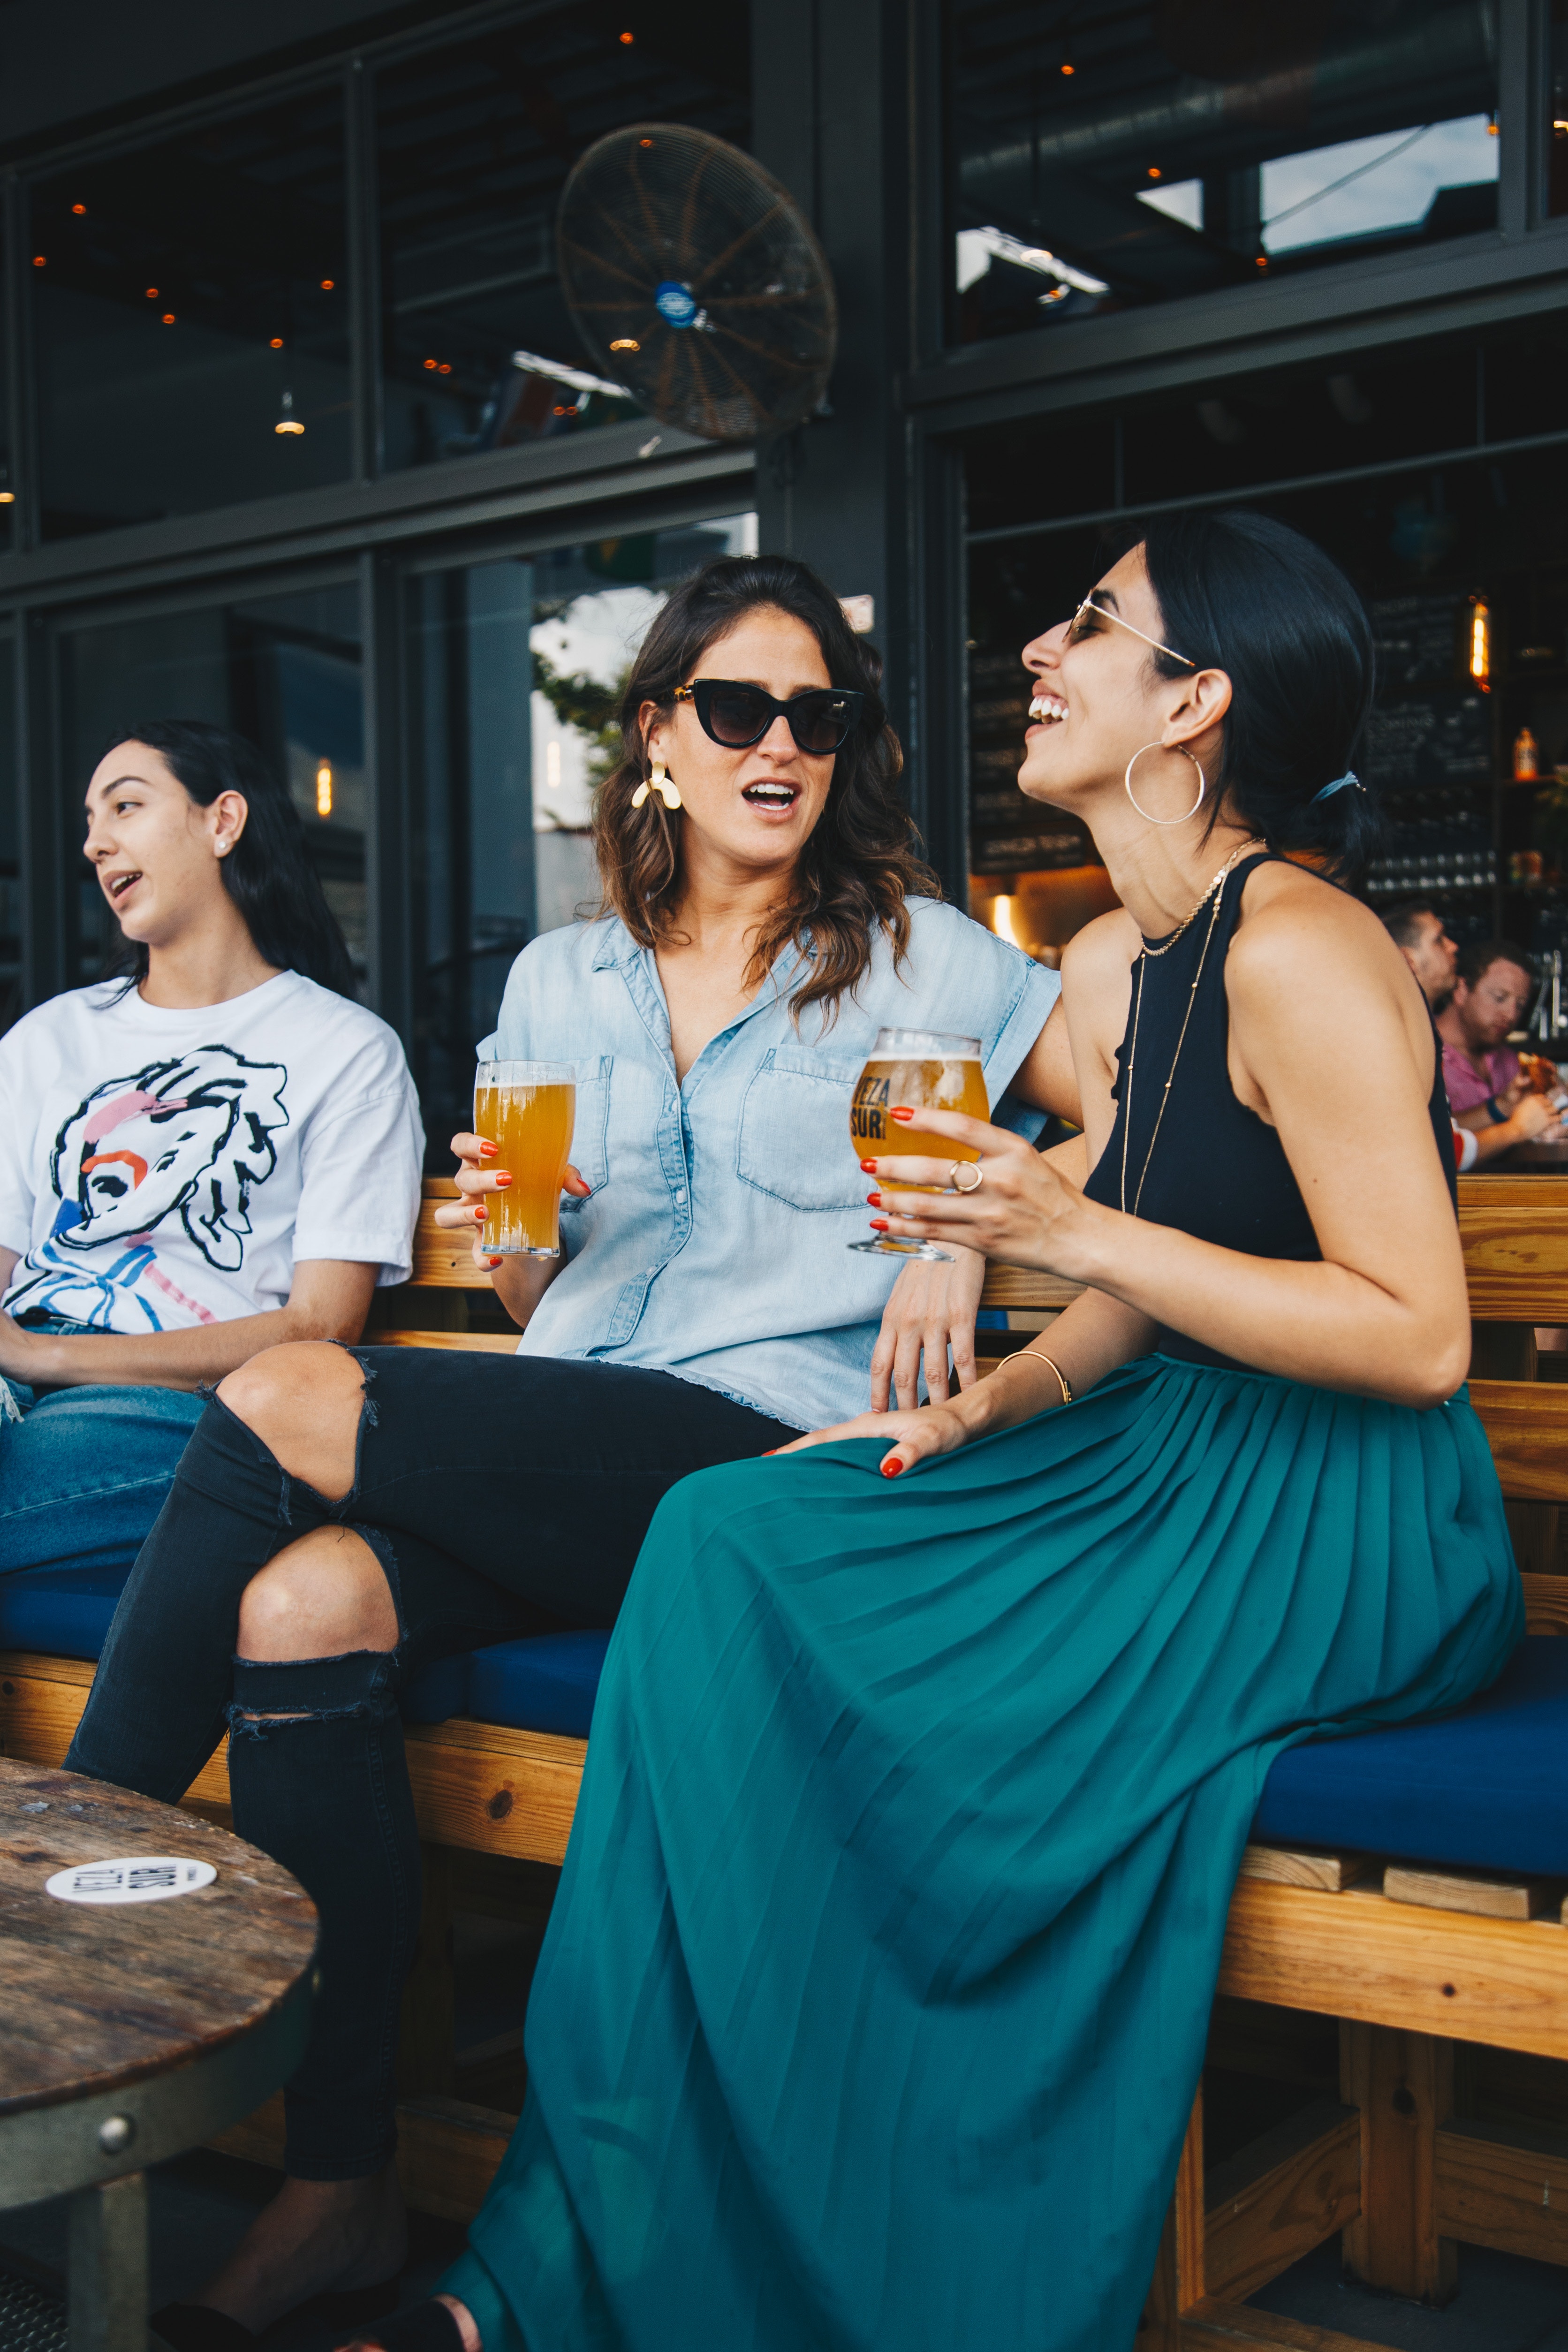
eyewear, fashion, event, sitting, drink, leisure, sunglasses, table, glasses, restaurant, vacation, games